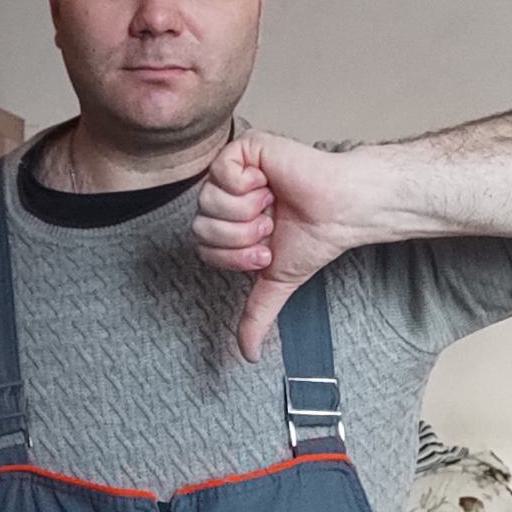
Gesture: dislike